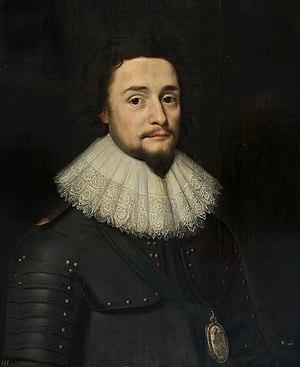
La fraise est un col de lingerie formé de plis ou de godrons. Elle est placée autour du cou qu’elle cache et met en valeur le visage de celui qui la porte. On la désigne également sous le terme de collerette.
Wybrand Simonsz. de Geest est un peintre néerlandais du siècle d'or, spécialisé dans le portrait.